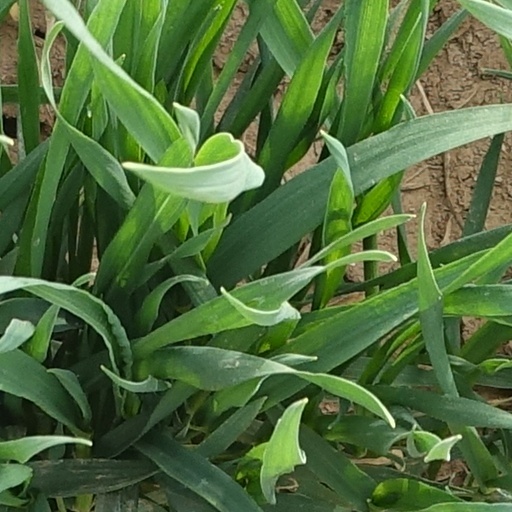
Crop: wheat